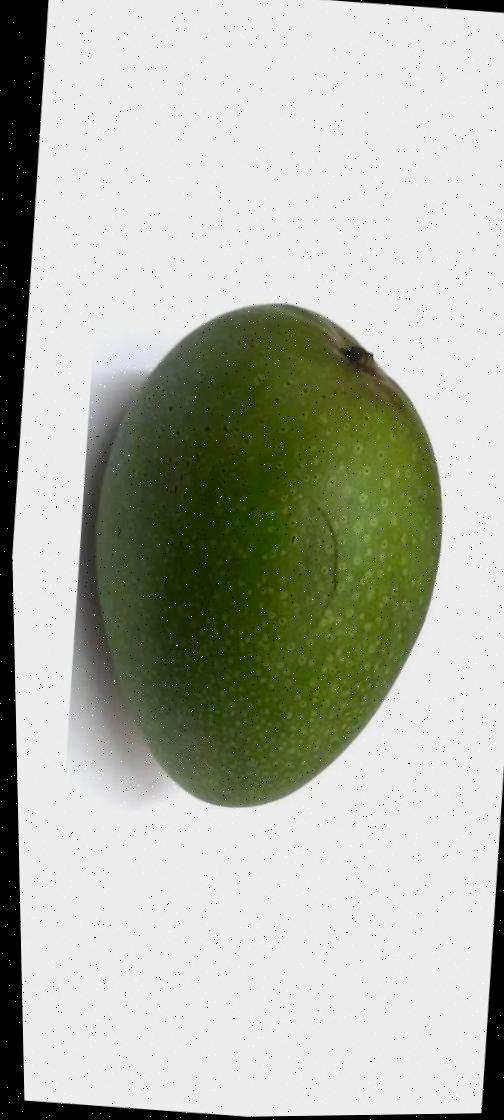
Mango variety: Ashshina Zhinuk